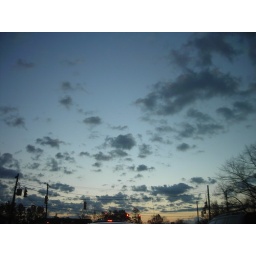
road trip: sunrise in chapel hill